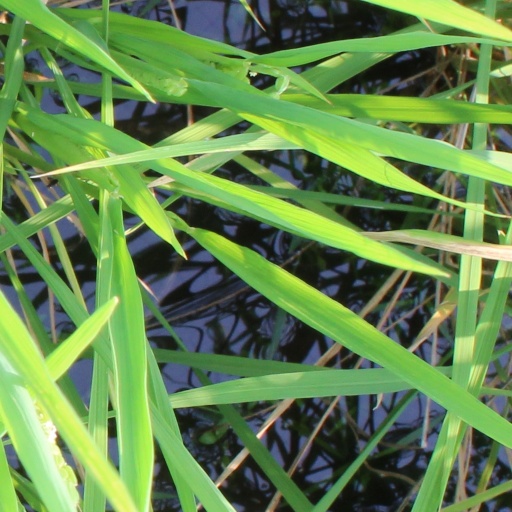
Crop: rice